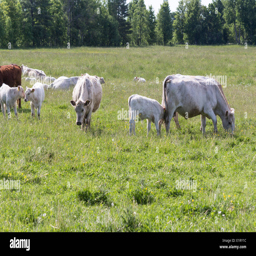
herd of cows grazing in a field with cow very pregnant and due to calve anytime